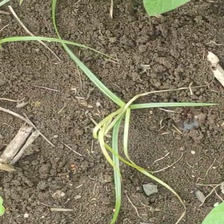
Weed species: Lavhala_(Cyperus_Rotundus)